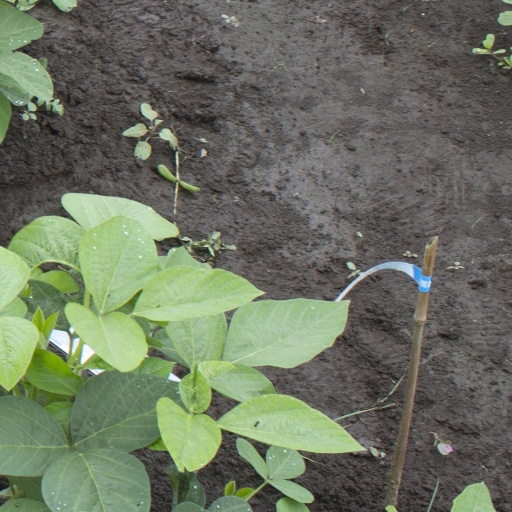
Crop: soybean